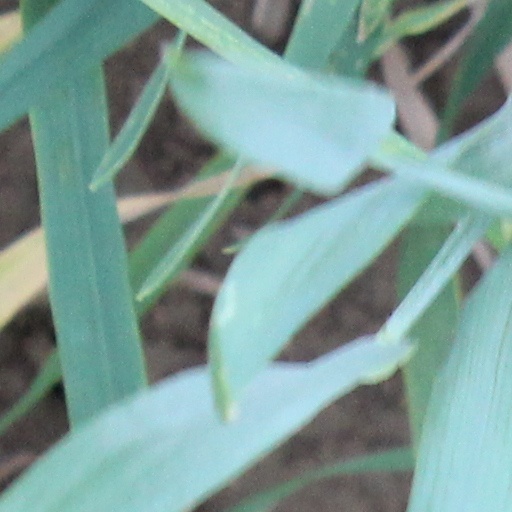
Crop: wheat